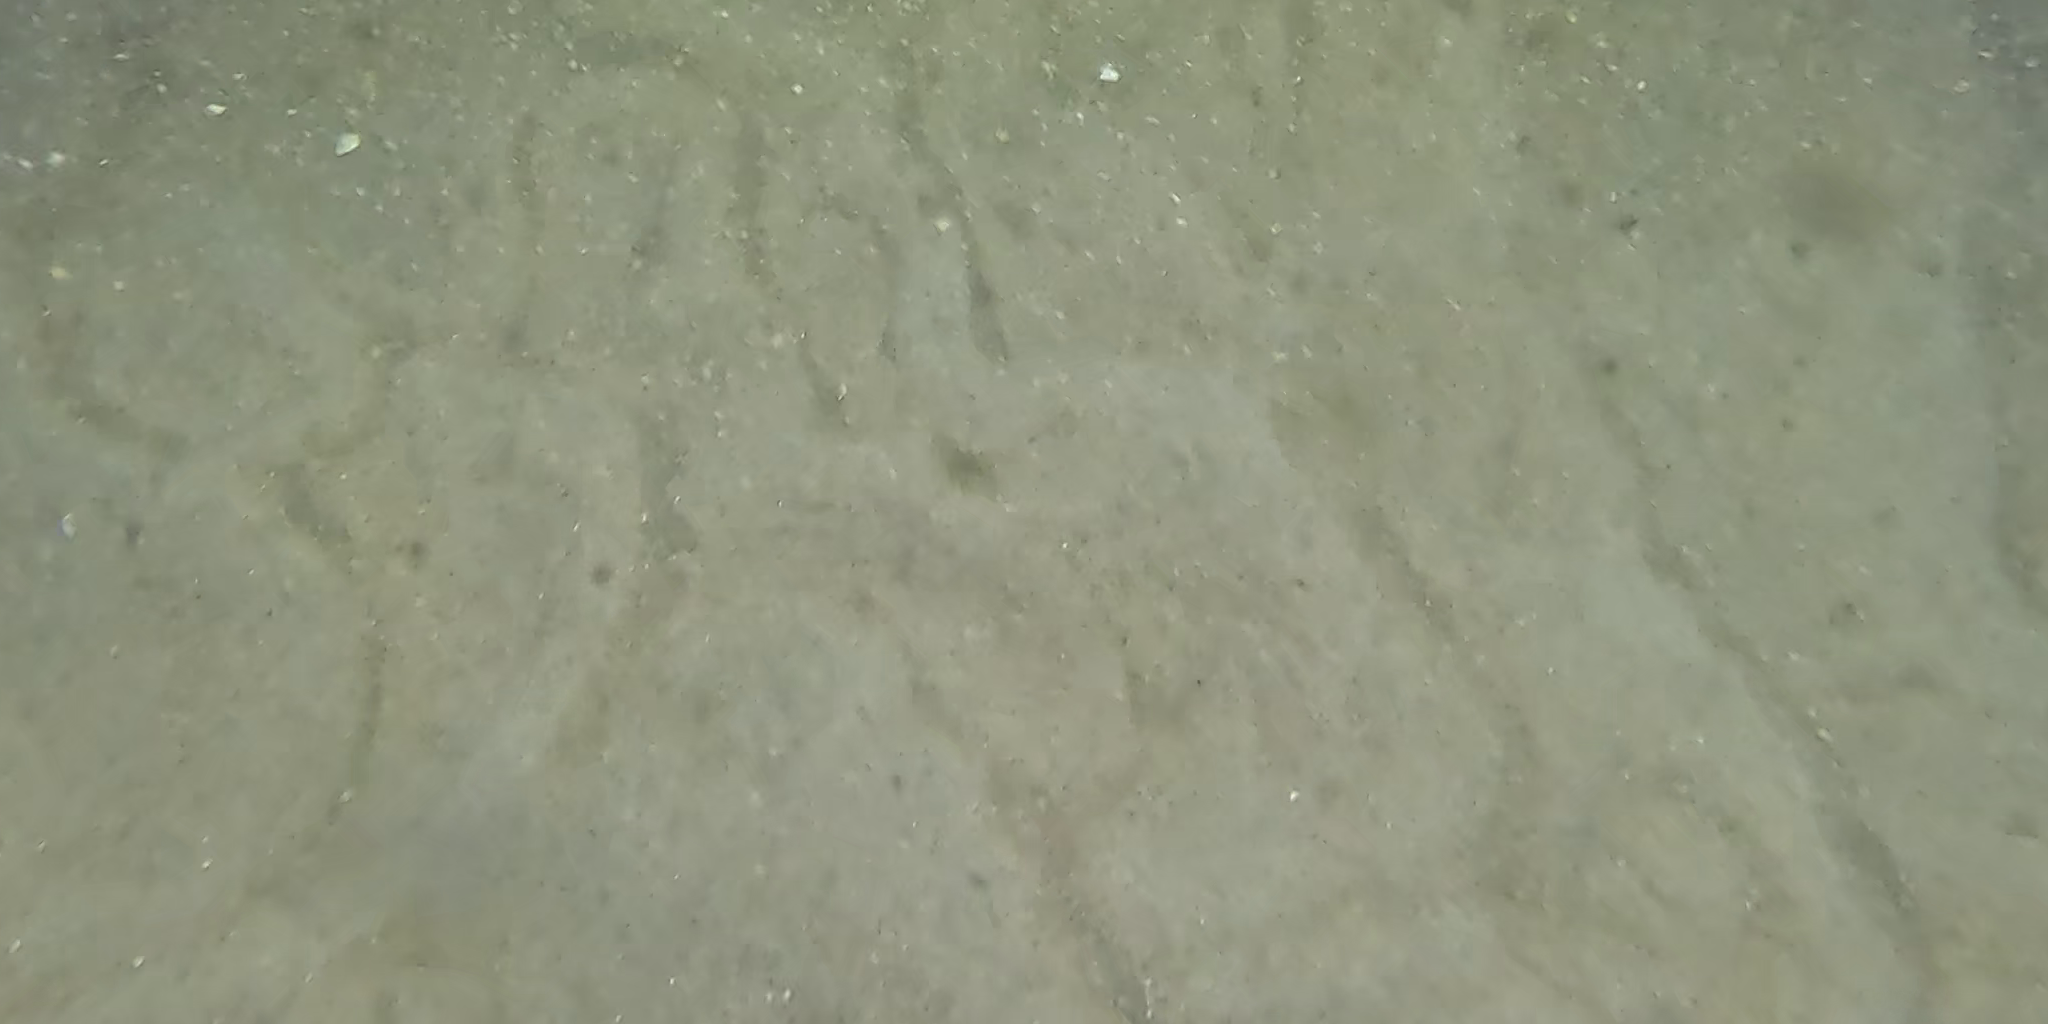
Seabed habitat: sand